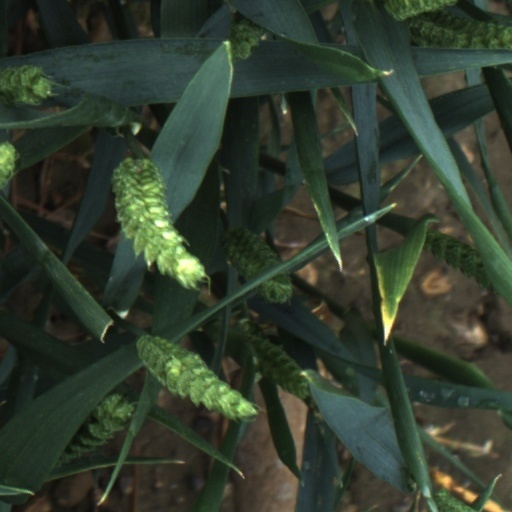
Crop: wheat